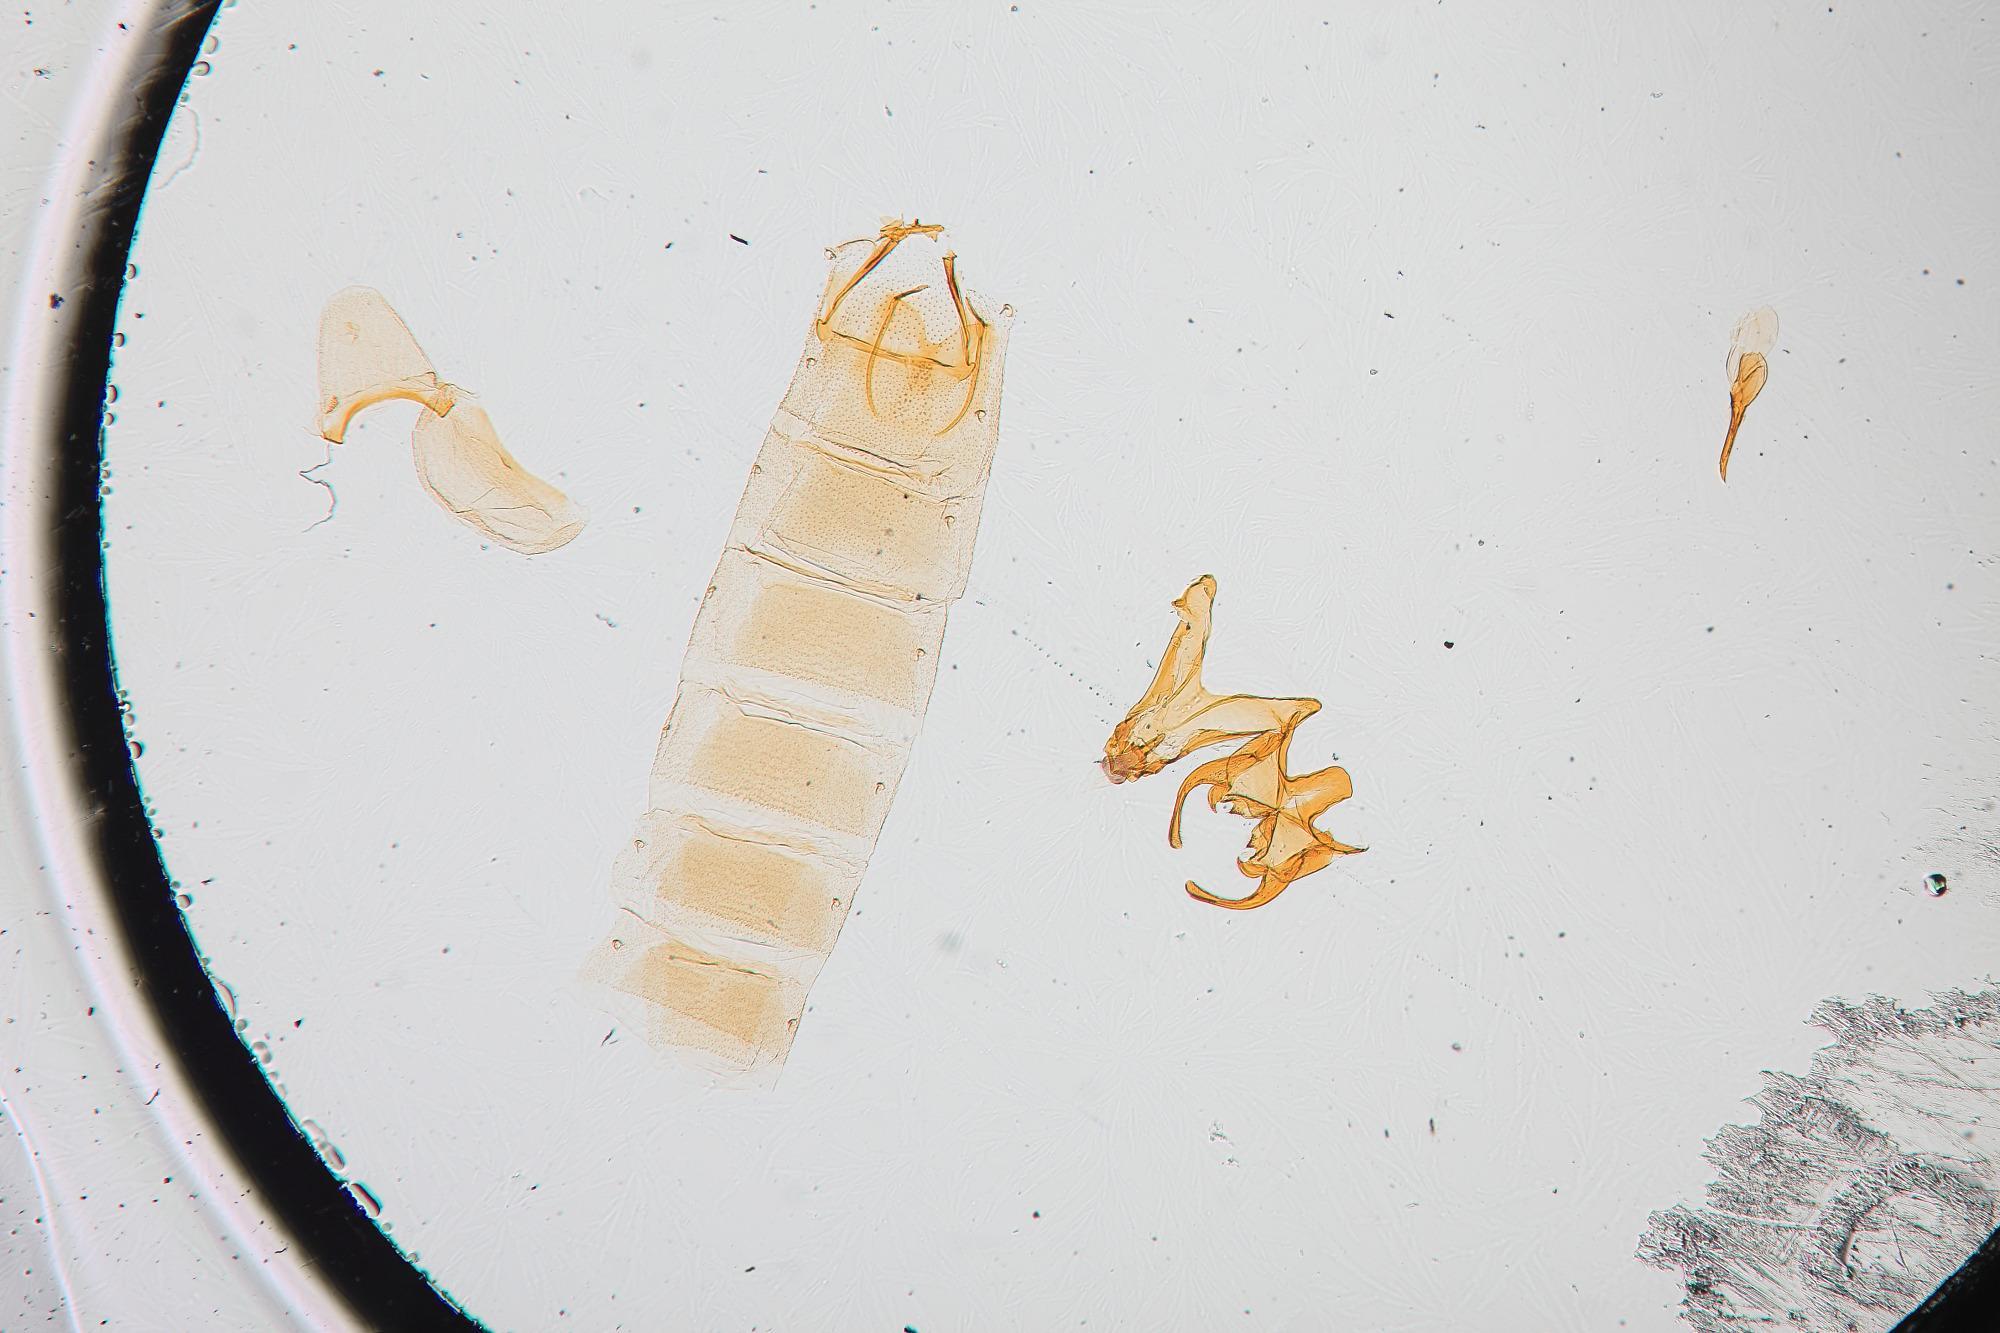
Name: Gnorimoschema alaricella
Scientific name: Gnorimoschema alaricella Busck, 1908
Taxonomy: Animalia, Arthropoda, Insecta, Lepidoptera, Glossata, Gelechiidae, Gelechiinae
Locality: Oak Station, Allegheny, Pennsylvania, United States
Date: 2 Sep 1907